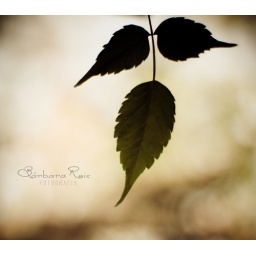
&lt;b&gt;Llying in the depths of your imaginationWorlds above and worlds belowSun shine's on the black clouds hanging over the domain&lt;/b&gt;